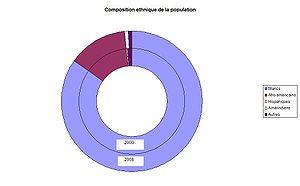
Composition raciale de la population de Dudley (Géorgie, États-Unis) en 2000 et juillet 2008
Dudley est une ville du comté de Laurens, Géorgie, États-Unis. Sa population s'élevait à 524 habitants lors du recensement de juillet 2008. Elle fait partie de la zone statistique micropolitaine de Dublin.